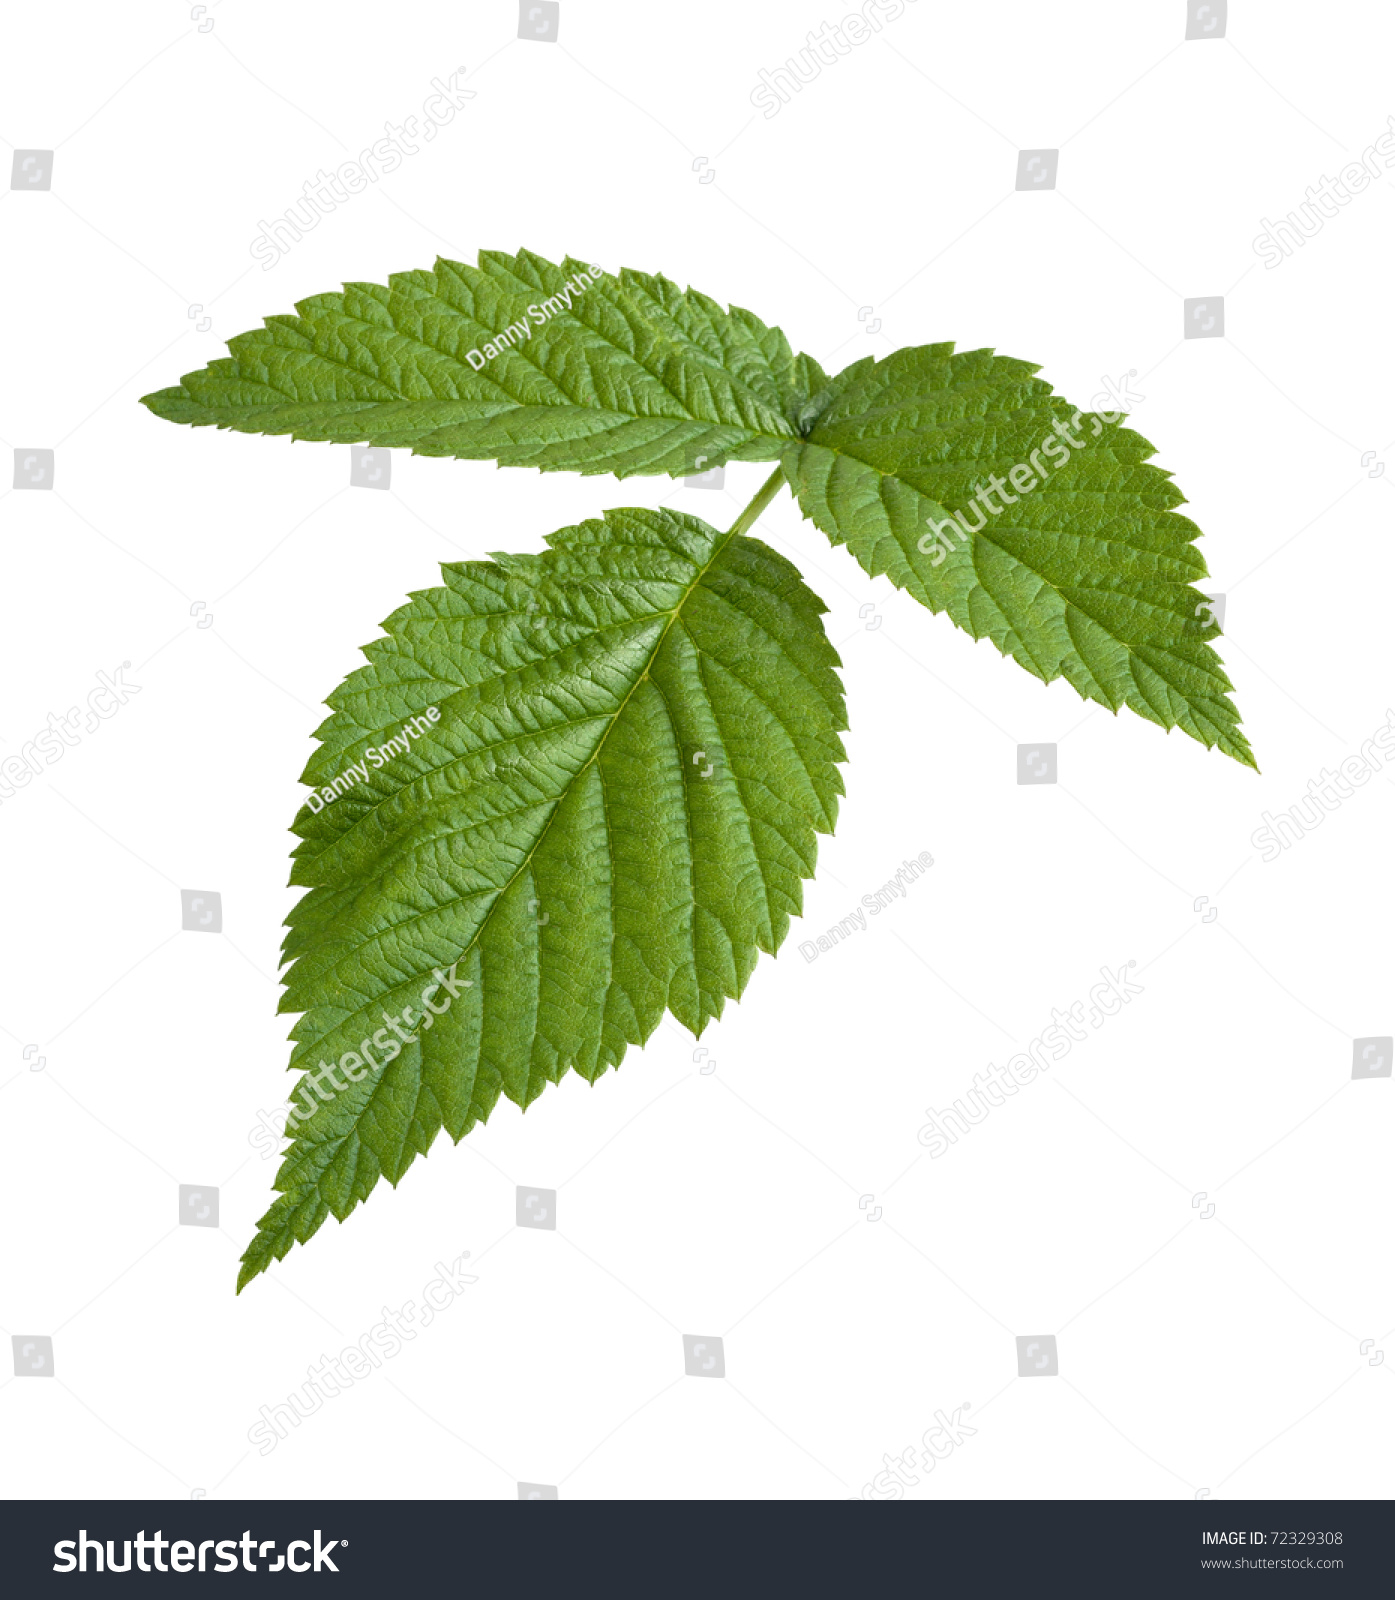
Labels: Raspberry leaf, Raspberry leaf, Raspberry leaf